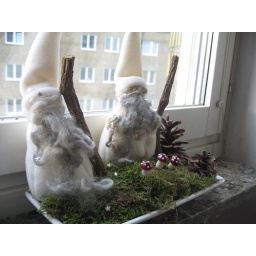
White Santa's in my kitchen window